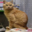
Label: cat